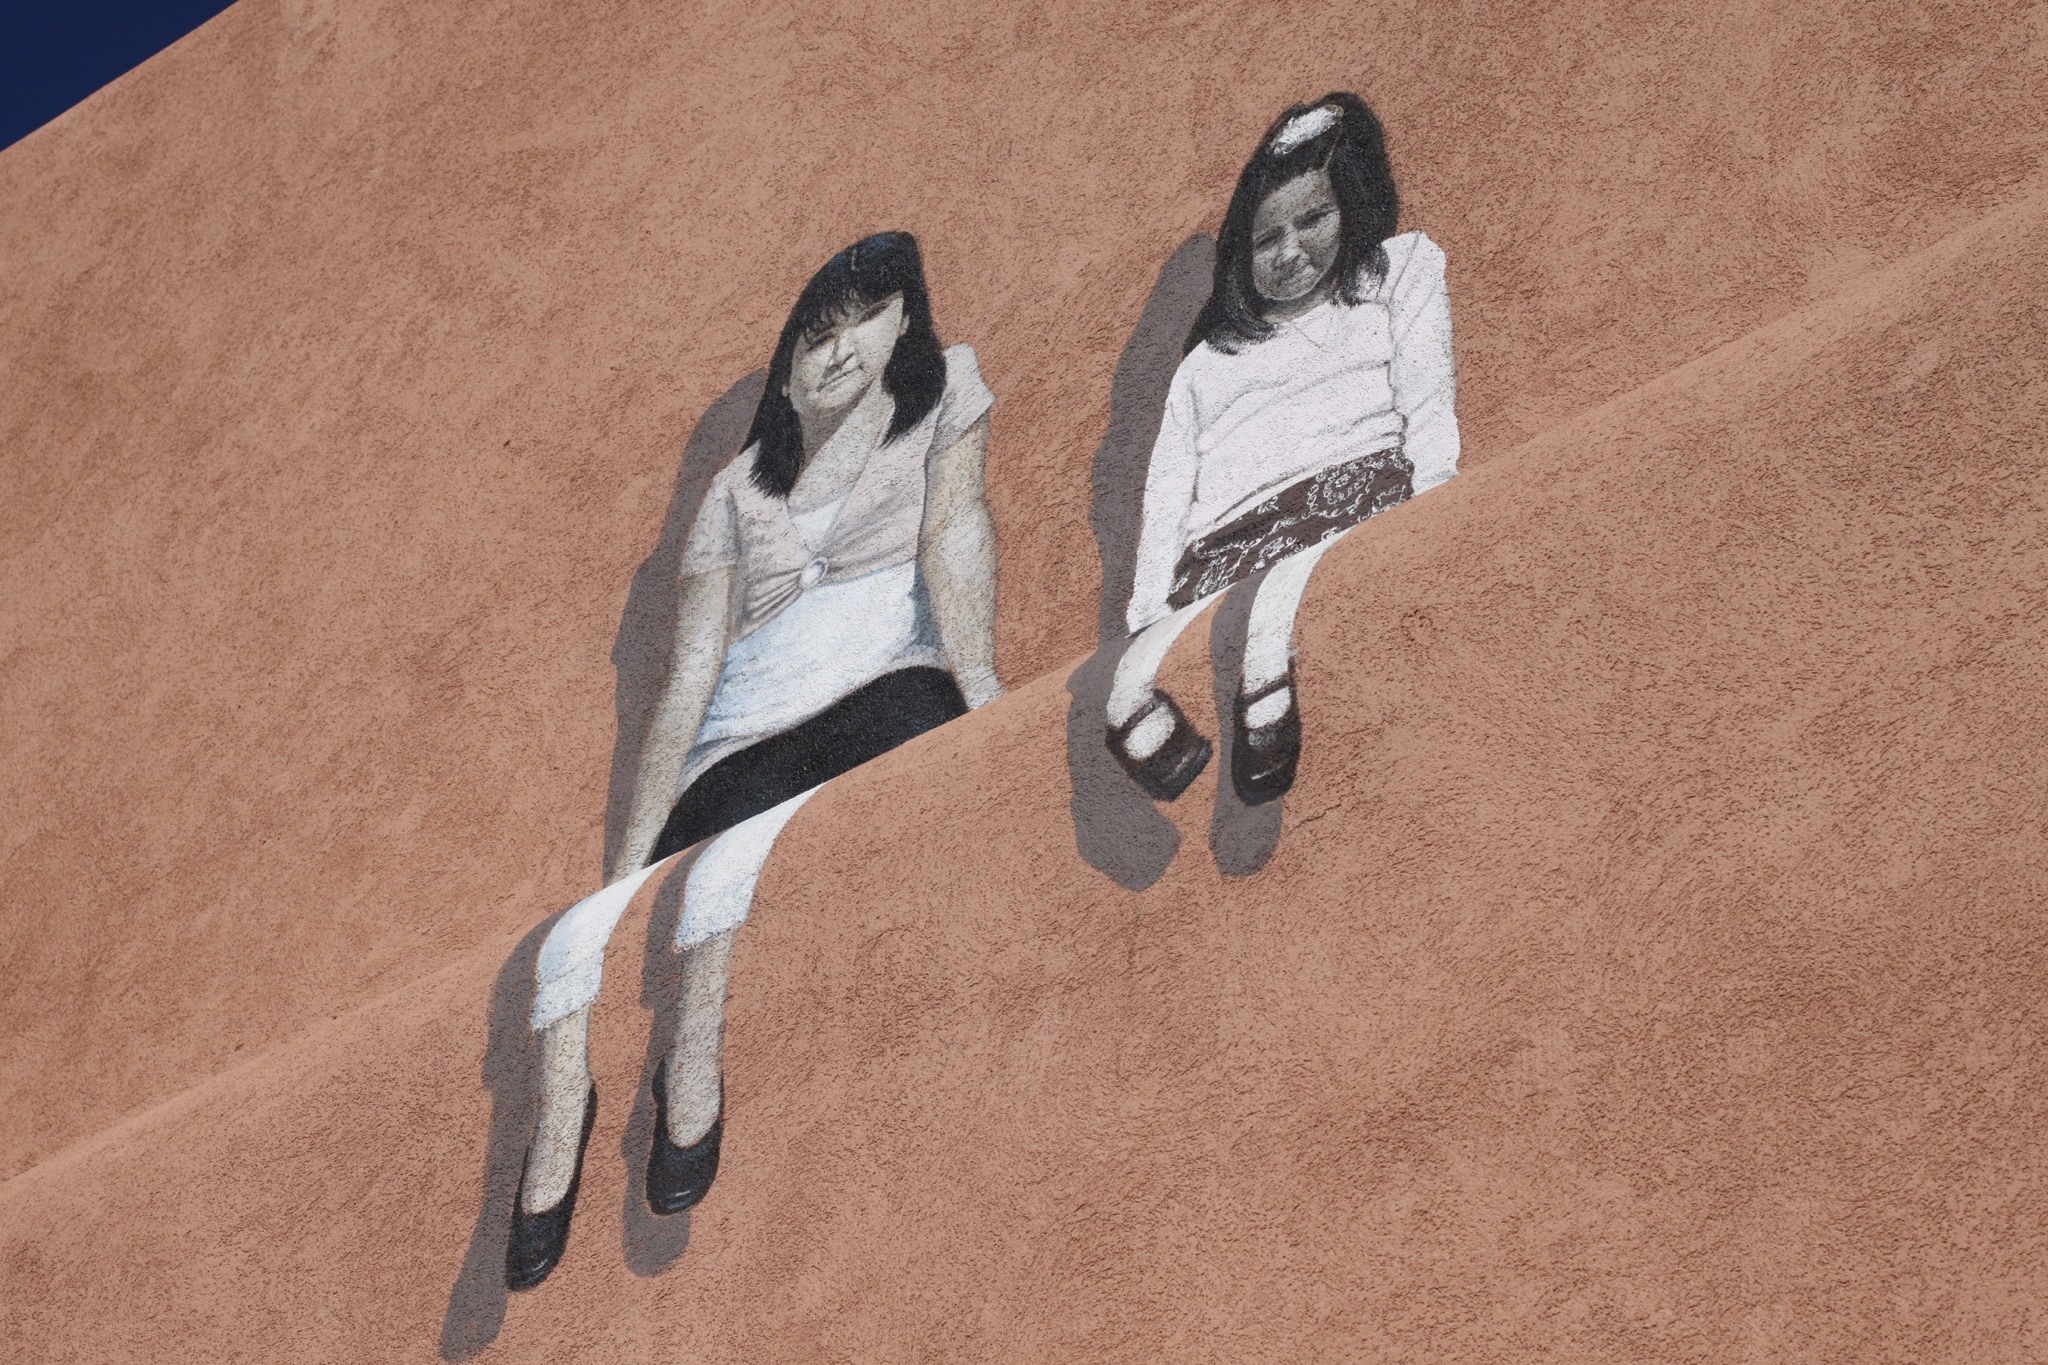
hand, shoe, white, leg, spring, fashion, blue, footwear, high heeled footwear